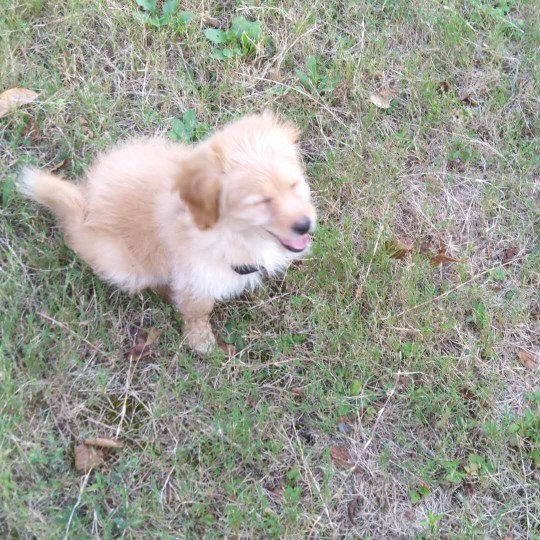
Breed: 7449-n000128-teddy